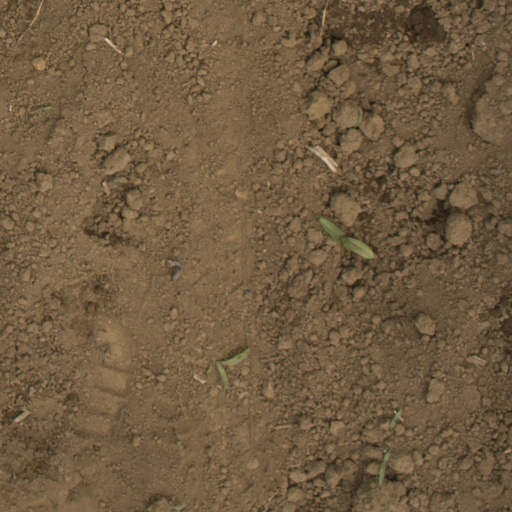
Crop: Jerusalem artichoke